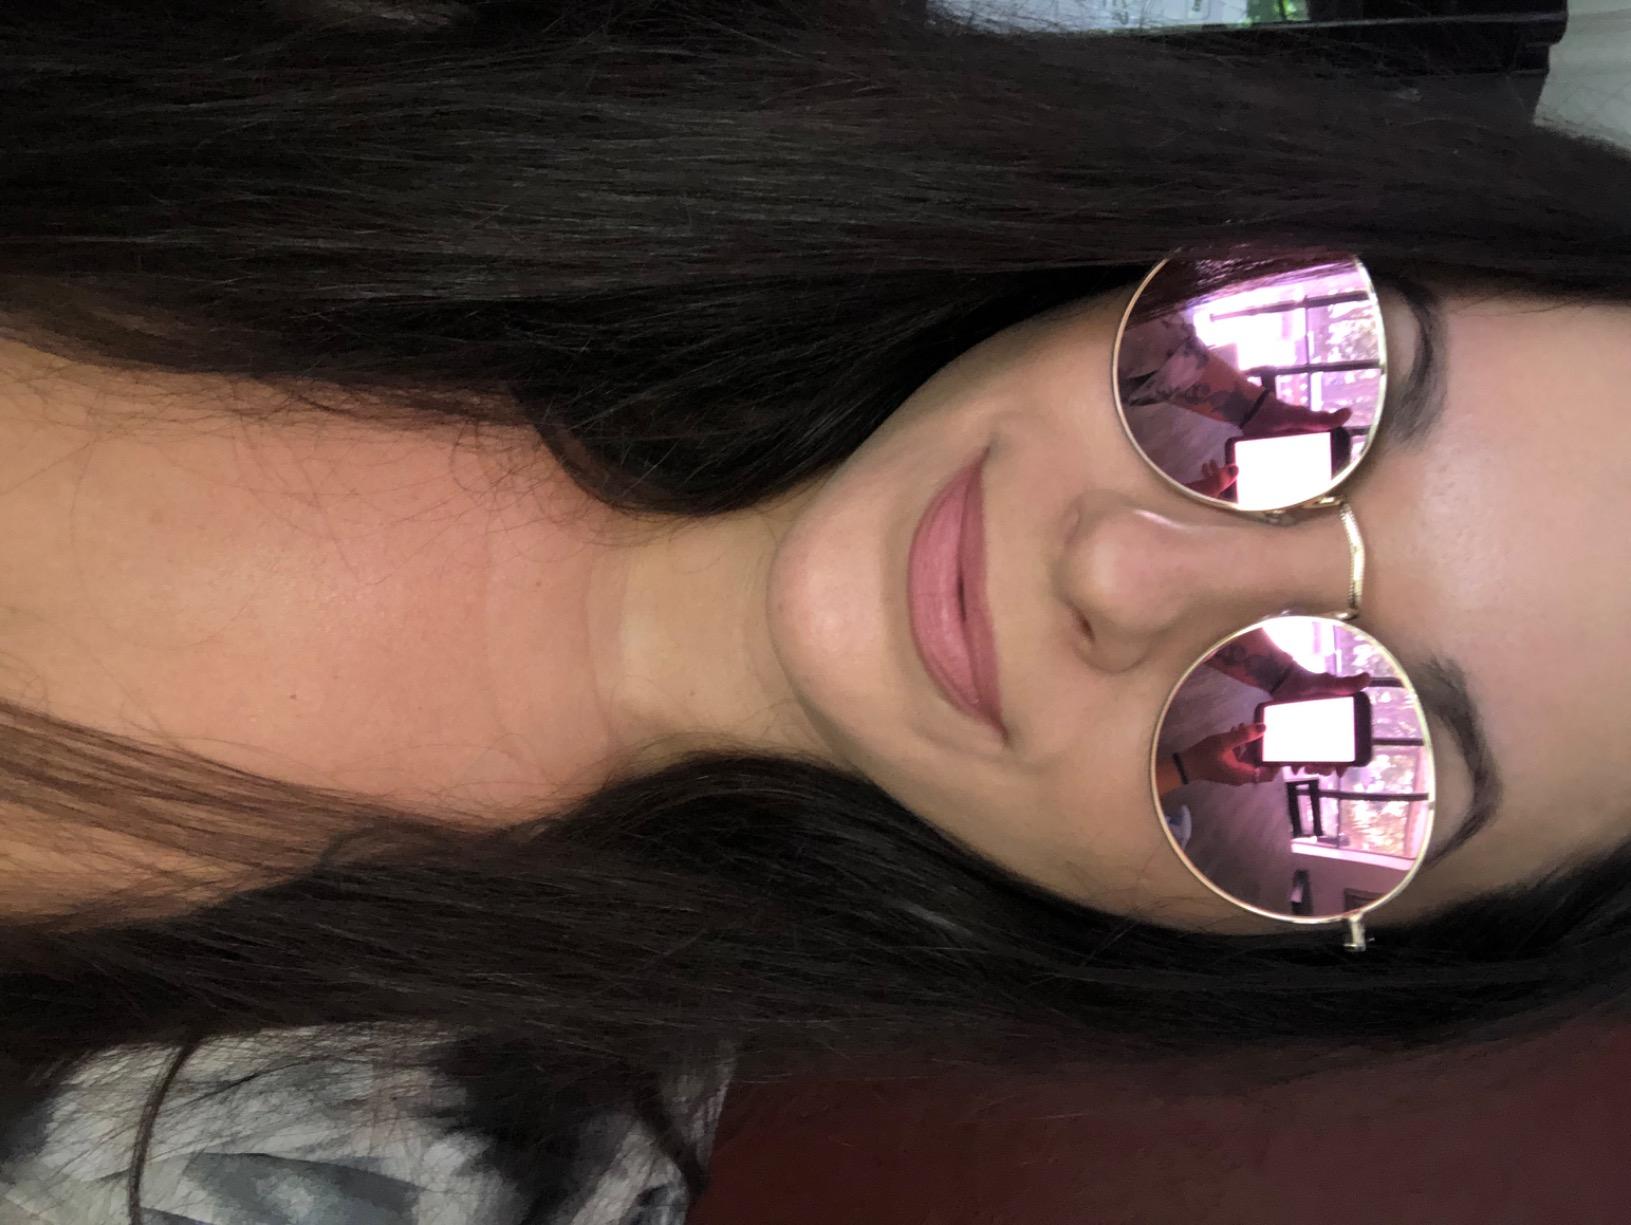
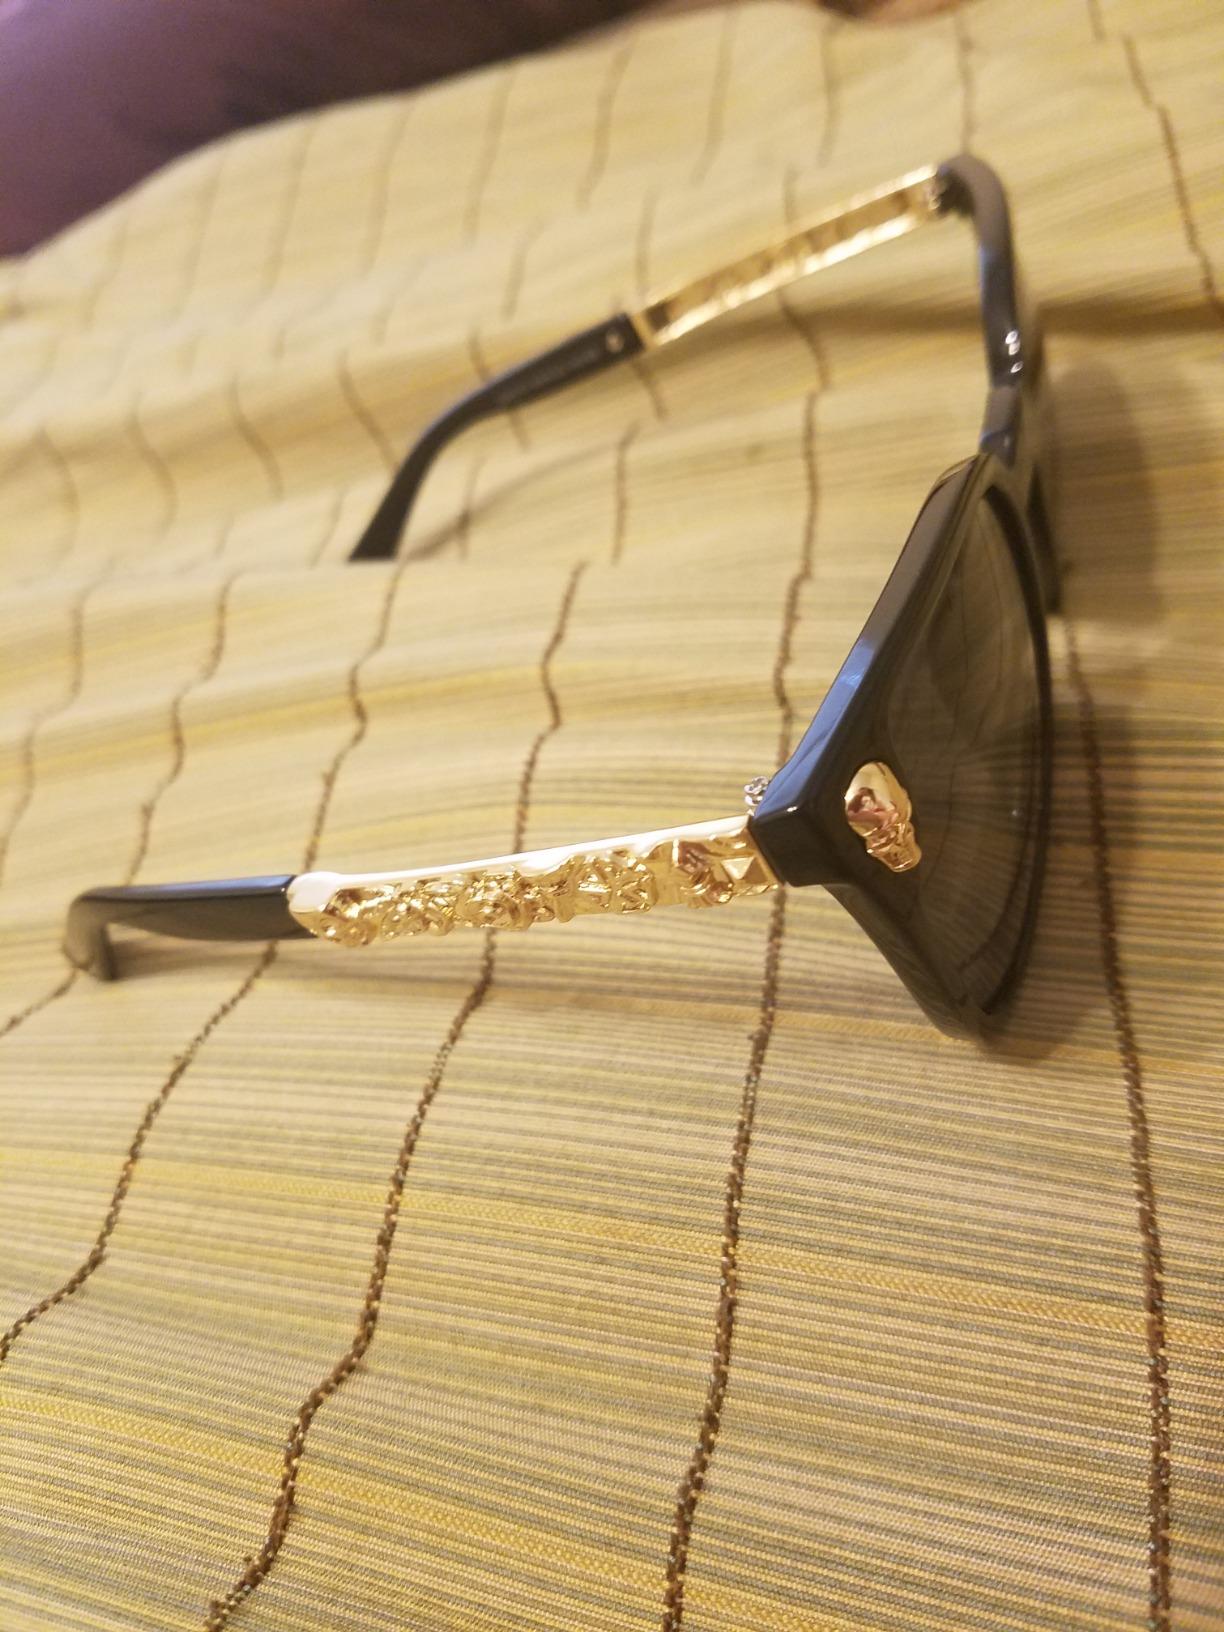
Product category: accessories_sunglasses
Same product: no